Kershaw Gardens

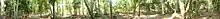
Panorama of Kershaw Gardens, 2012

Prior to the official opening of Kershaw Gardens, Rockhampton City Council spent twelve years developing the site from what used to be the city's main landfill. The council had originally proposed that a botanic gardens replace the landfill in 1974, with initial development commencing in 1976.